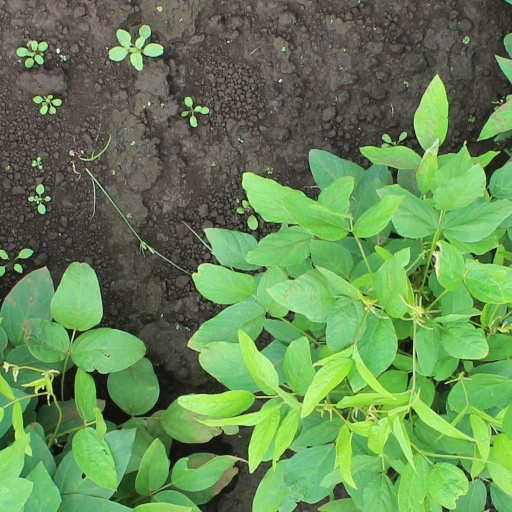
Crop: soybean